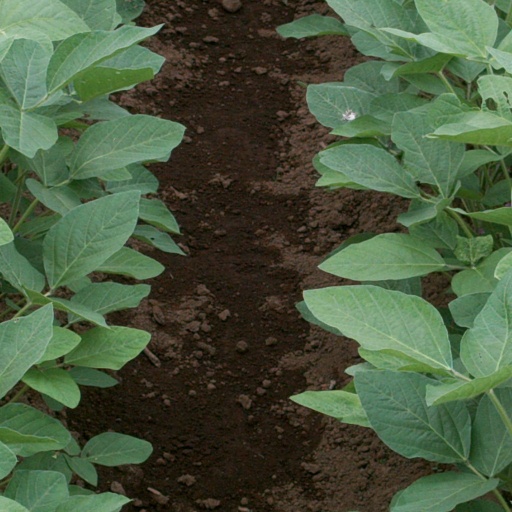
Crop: soybean